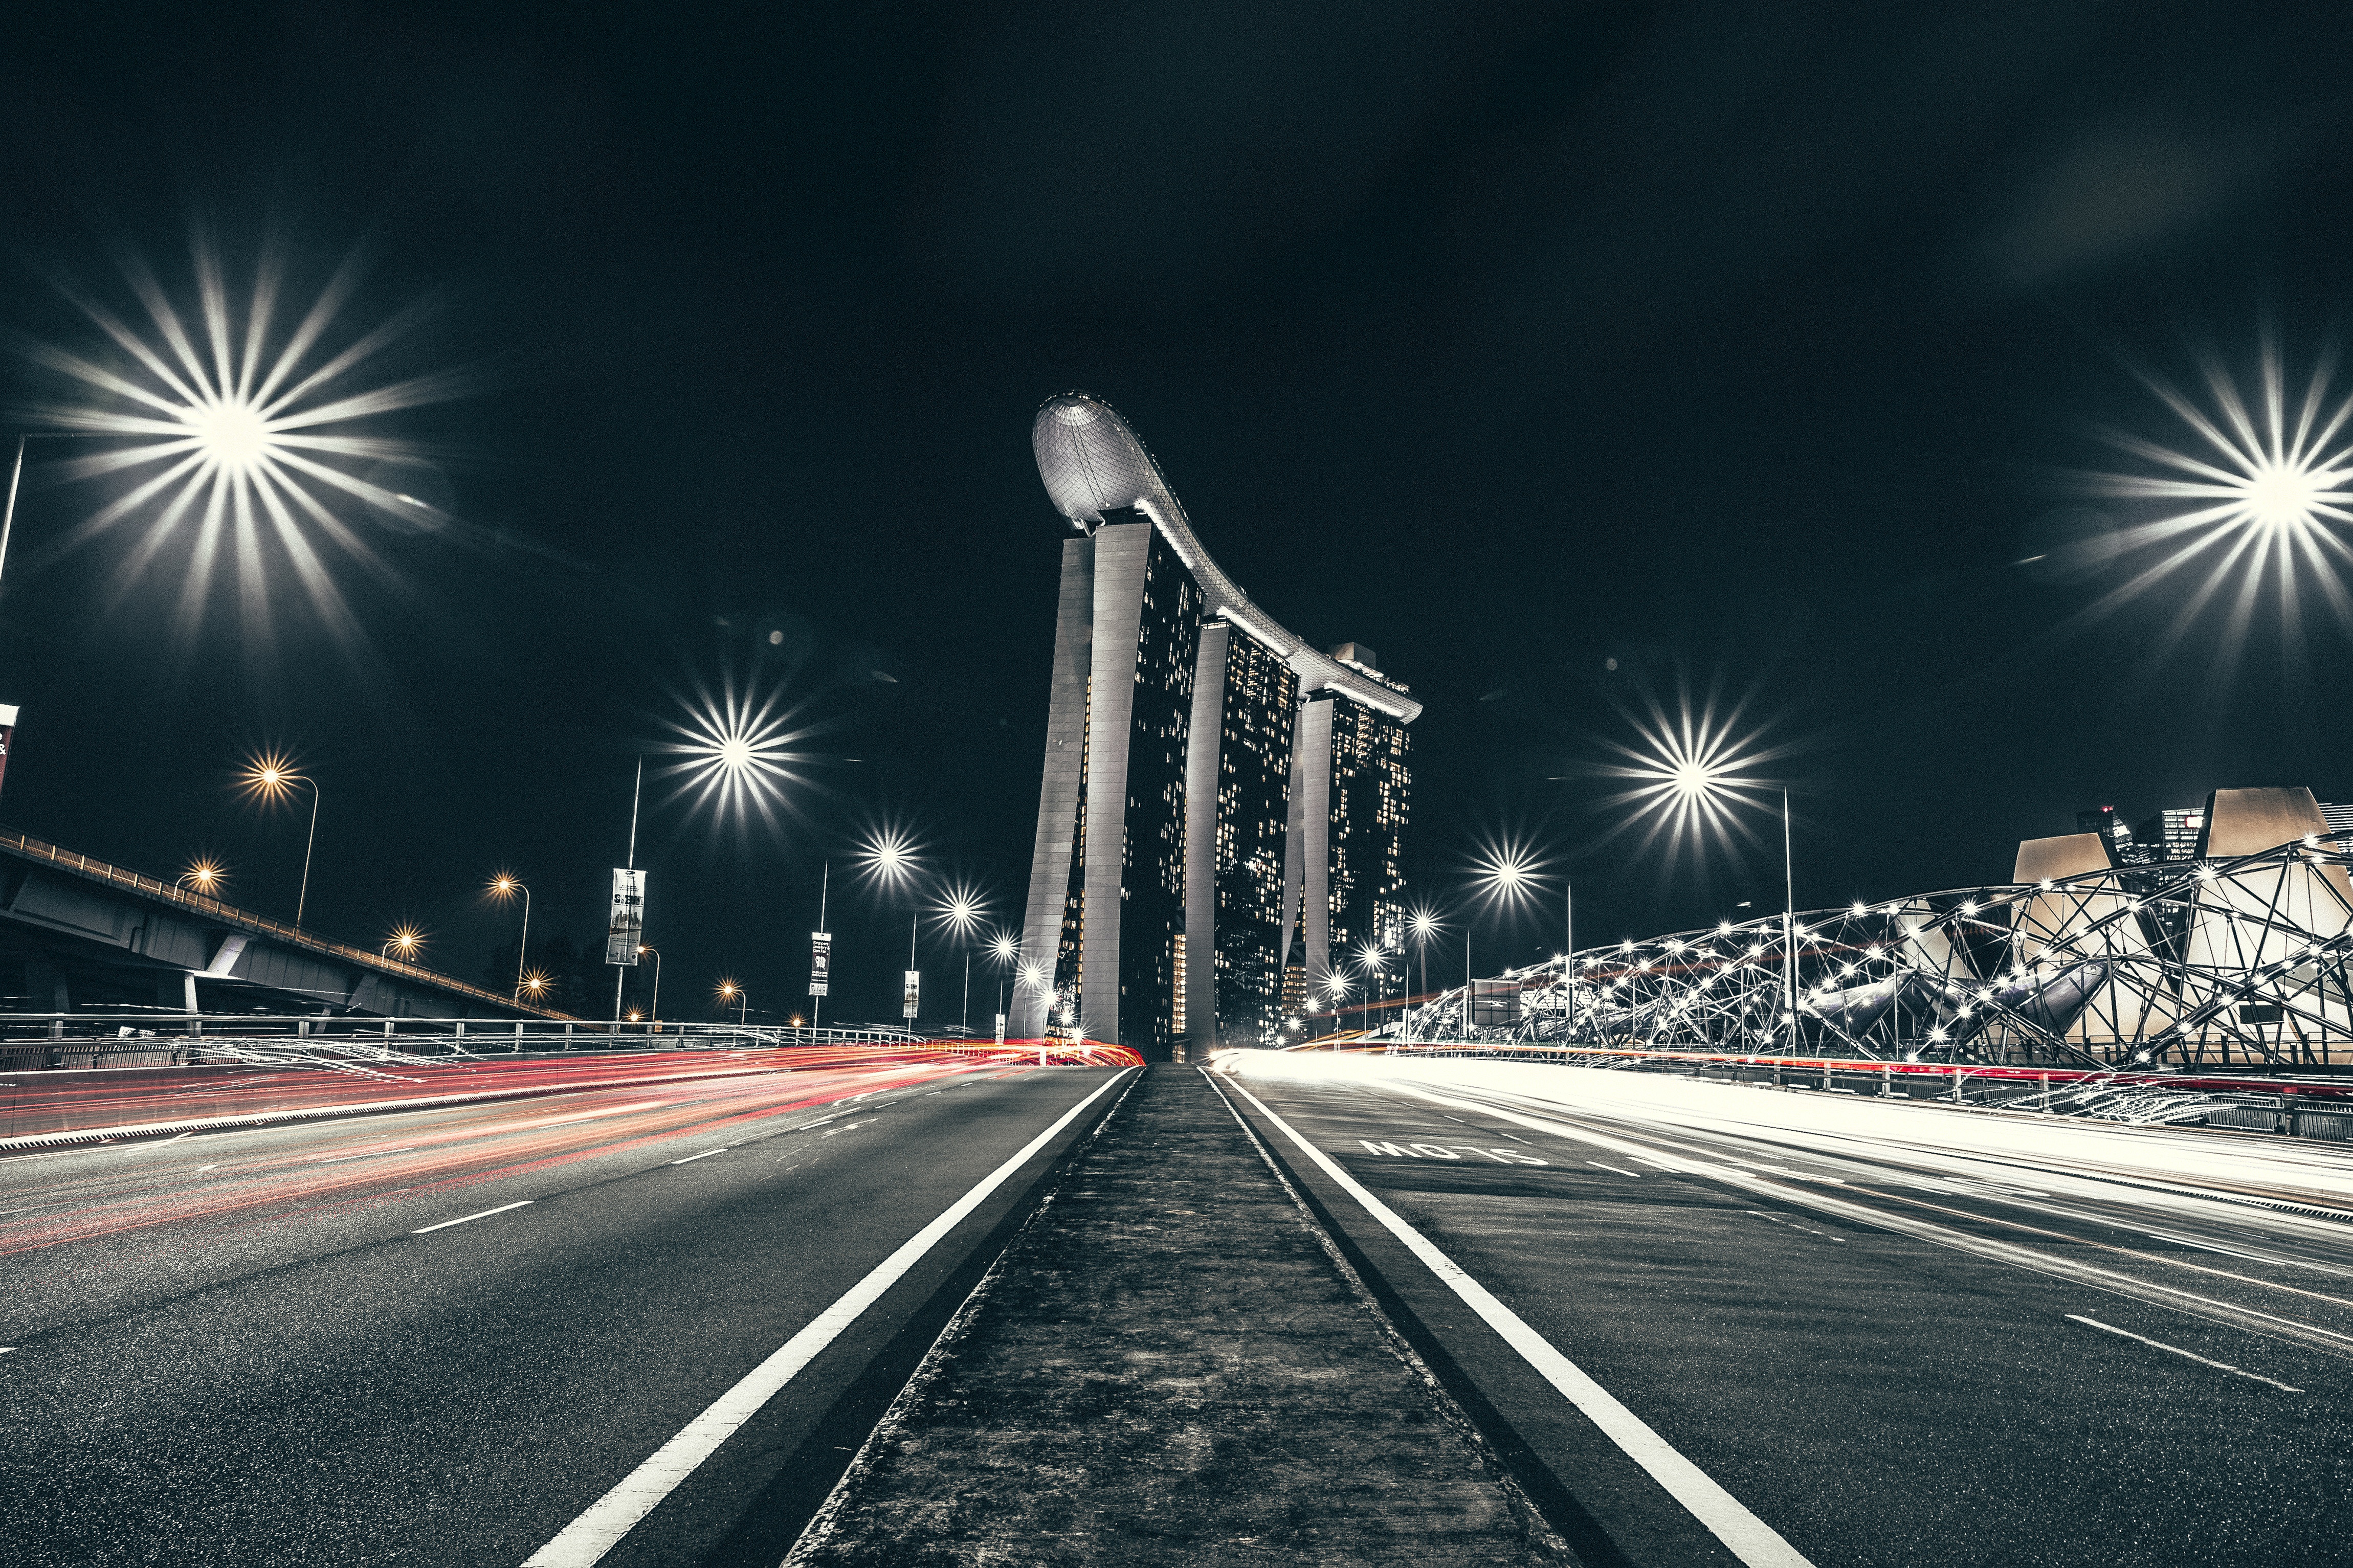
light, road, bridge, skyline, night, highway, cityscape, infrastructure, singapore, marina bay sands, nonbuilding structure